Drag Race España season 3

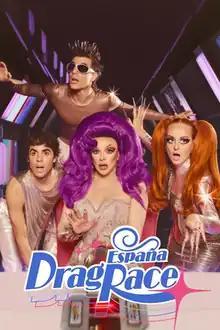
Promotional poster for season three

The third season of "Drag Race España" premiered on 16 April 2023. The season airs on ATRESplayer Premium in Spain and WOW Presents Plus internationally. The season was confirmed by Atresmedia on 20 September 2022, along with an "All Stars" version of the franchise.